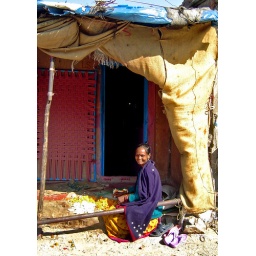
....the lady was making a flower garland....overall nice colours...violet shawl against a red wall and red charpoi...with a jute sack cloth cover....!!